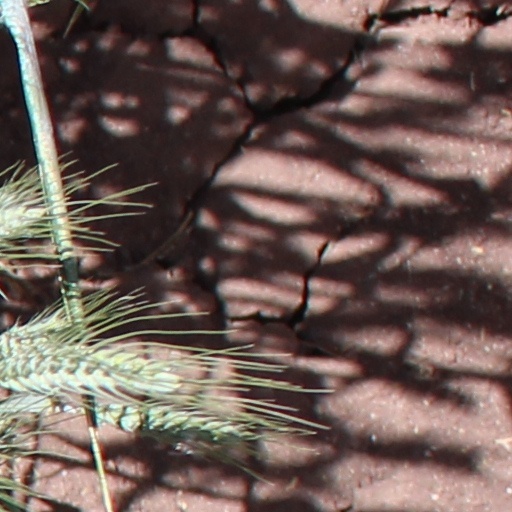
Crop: wheat